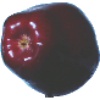
Label: red_delicious_apple